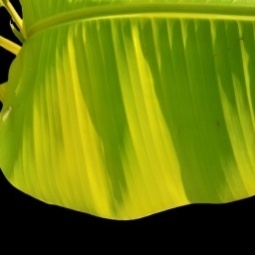
Label: Sulphur